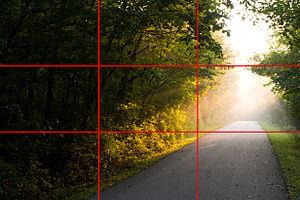
La composition photographique consiste en l'arrangement délibéré des éléments visuels d'une photographie. Le but est de choisir et de disposer ces éléments de façon harmonieuse de façon à communiquer des idées et des impressions au spectateur ou au lecteur.